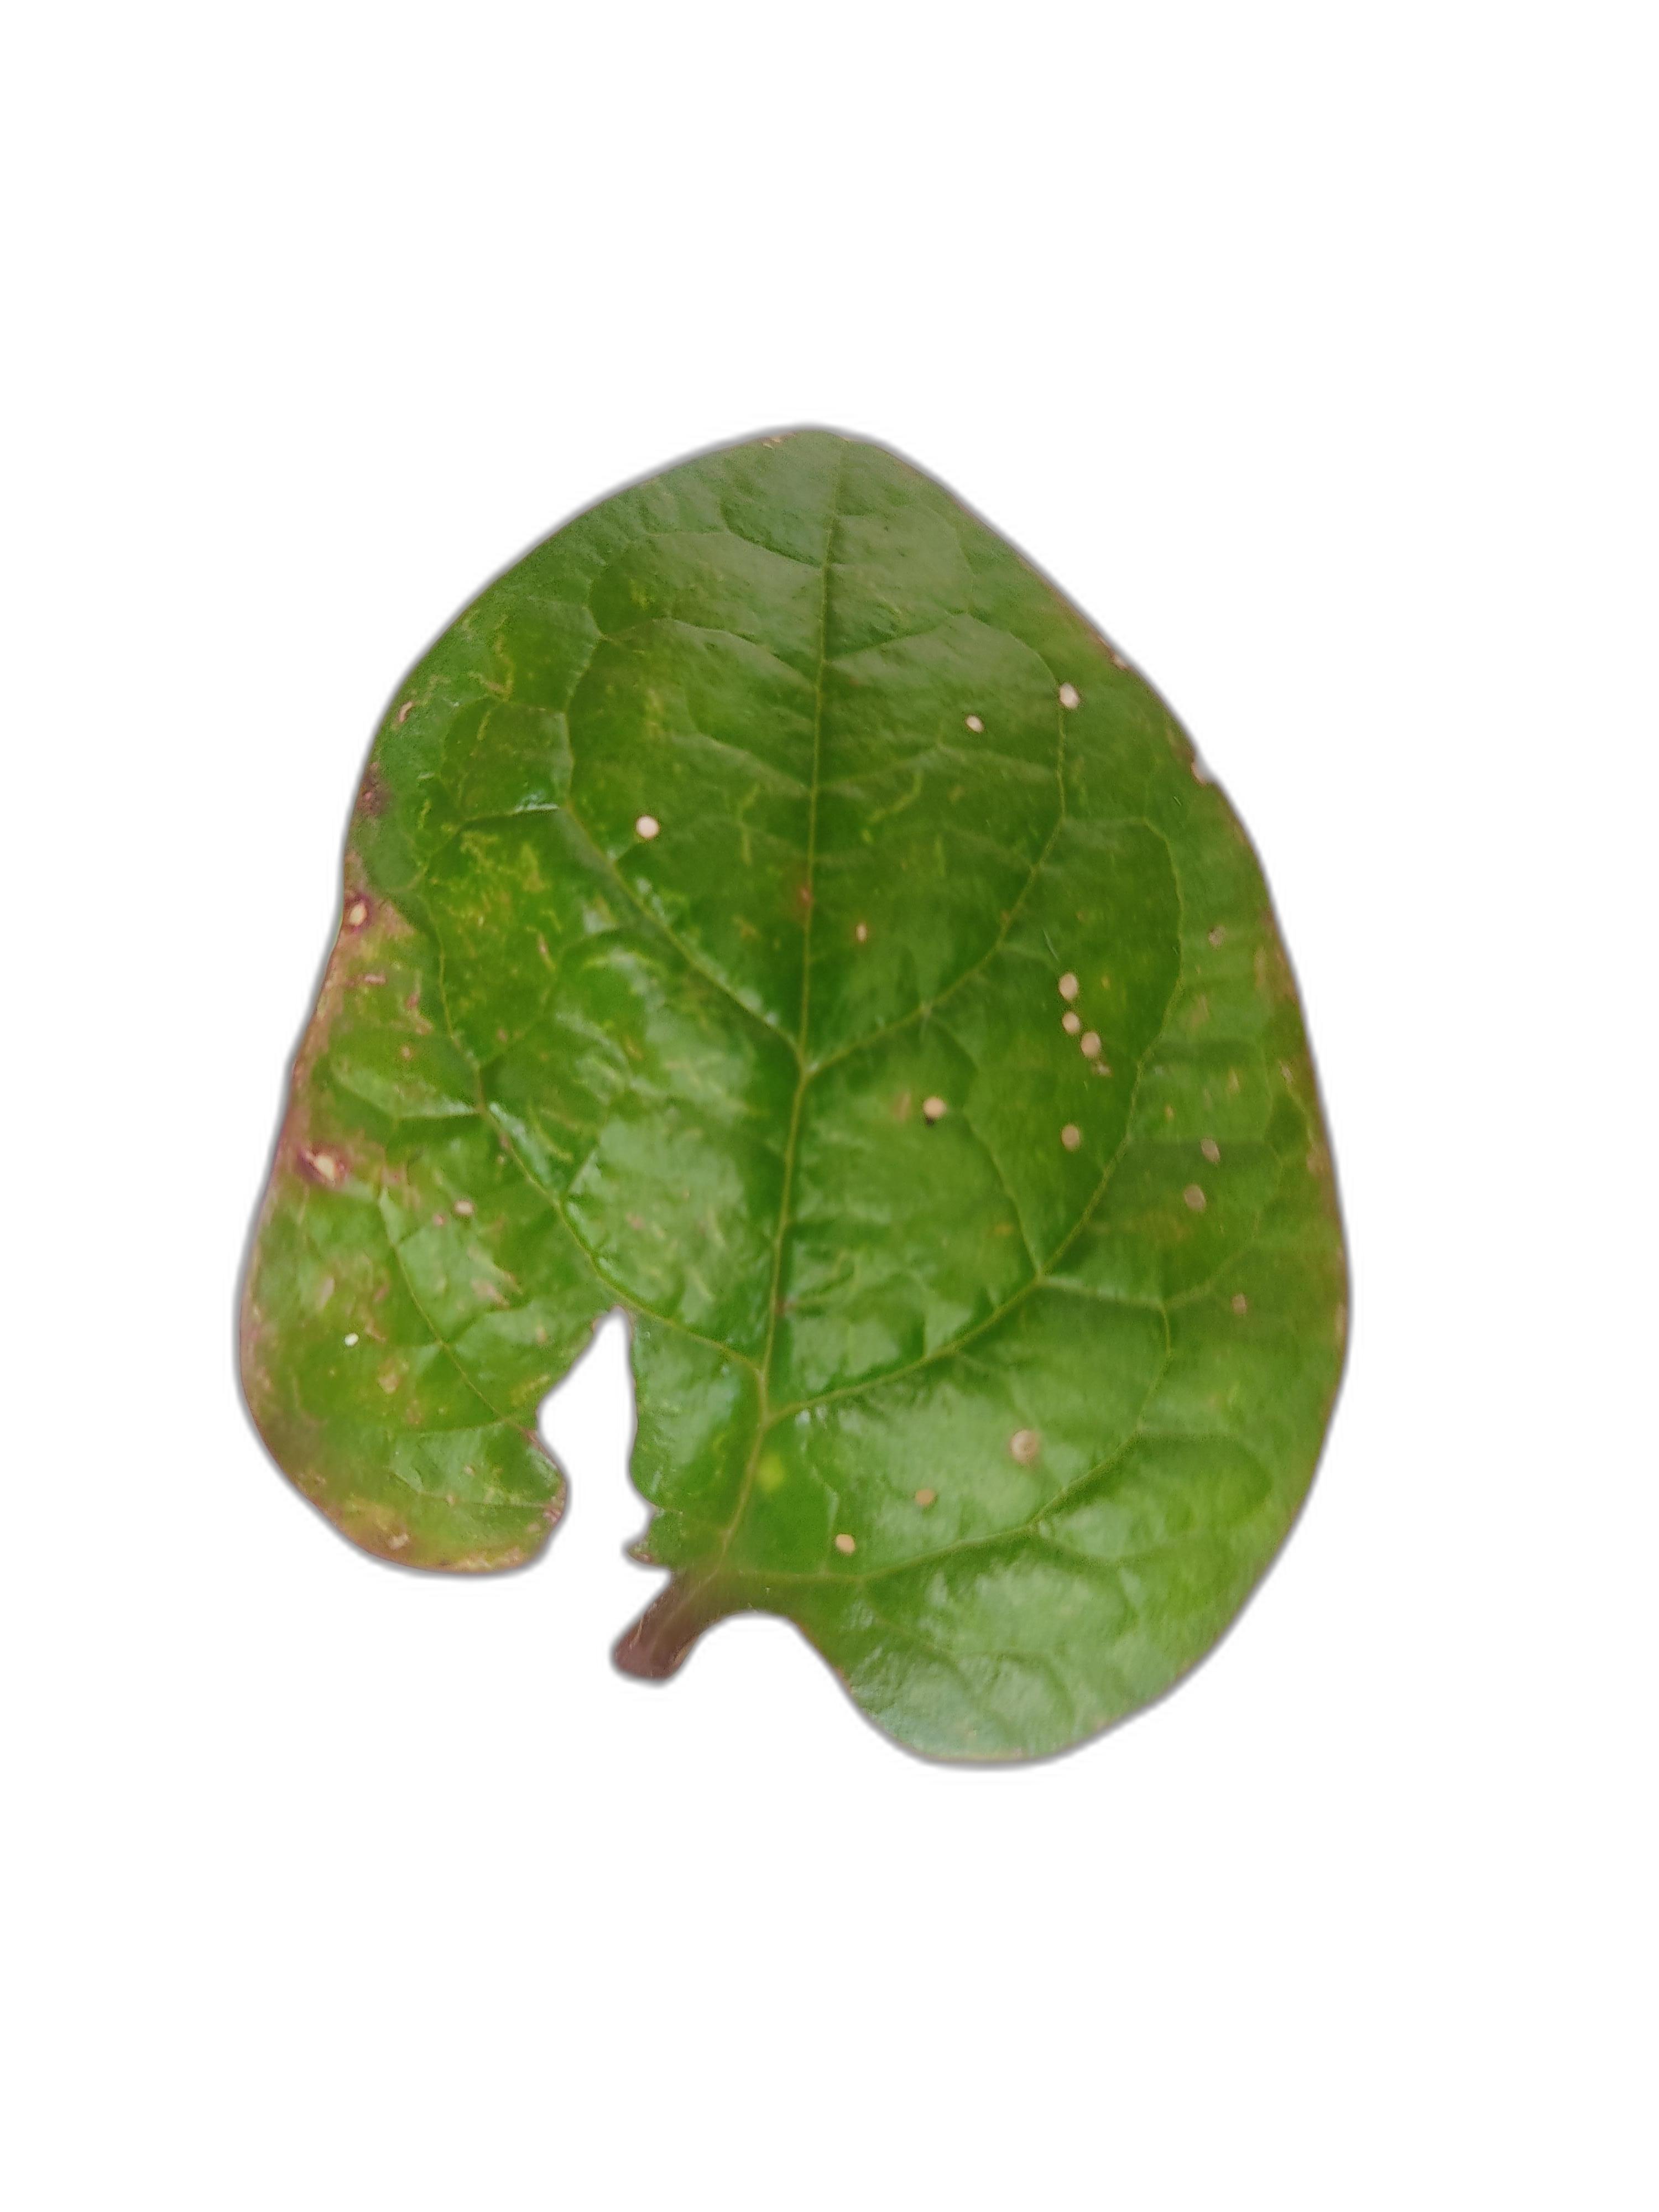
Label: Anthracnose